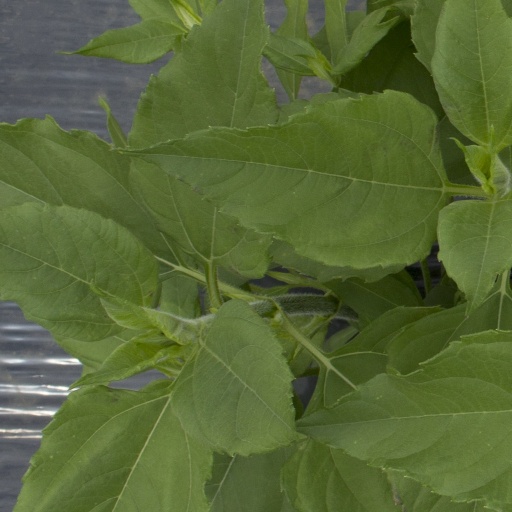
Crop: Jerusalem artichoke